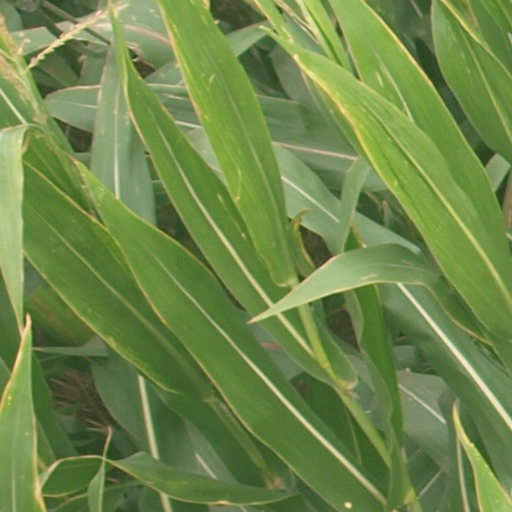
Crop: maize; corn